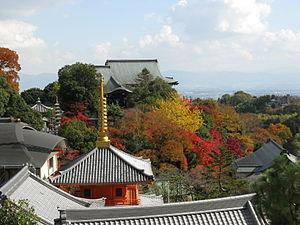
Les Rouleaux des légendes du mont Shigi, aussi traduits en Rouleaux illustrés des antécédents du monastère du mont Shigi ou Légendes du temple du mont Shigi, forment un exemple remarquable de l’emaki, un art pictural japonais dont les bases ont été importées de Chine vers le VIᵉ siècle. Datant approximativement de la fin de l’époque de Heian et réalisés à l’encre de Chine et couleurs sur papier, ils illustrent la biographie romancée du moine Myōren et les légendes qui entourent le monastère bouddhique Chōgosonshi construit sur un versant du mont Shigi, dans l’ancienne province de Yamato. Son classement au titre de trésor national du Japon en 1951 le désigne comme chef-d’œuvre artistique d’une valeur exceptionnelle du patrimoine culturel du Japon et garantit sa conservation et sa protection par l’État japonais. Au-delà de sa valeur artistique, l’œuvre livre un témoignage historique sur la vie quotidienne des gens ordinaires de l’époque de Heian. Les scènes peintes qui se succèdent décrivent des hommes et des femmes au travail, voyageant ou recevant des hôtes.
Heguri est un bourg situé dans le district d'Ikoma de la préfecture de Nara au Japon.